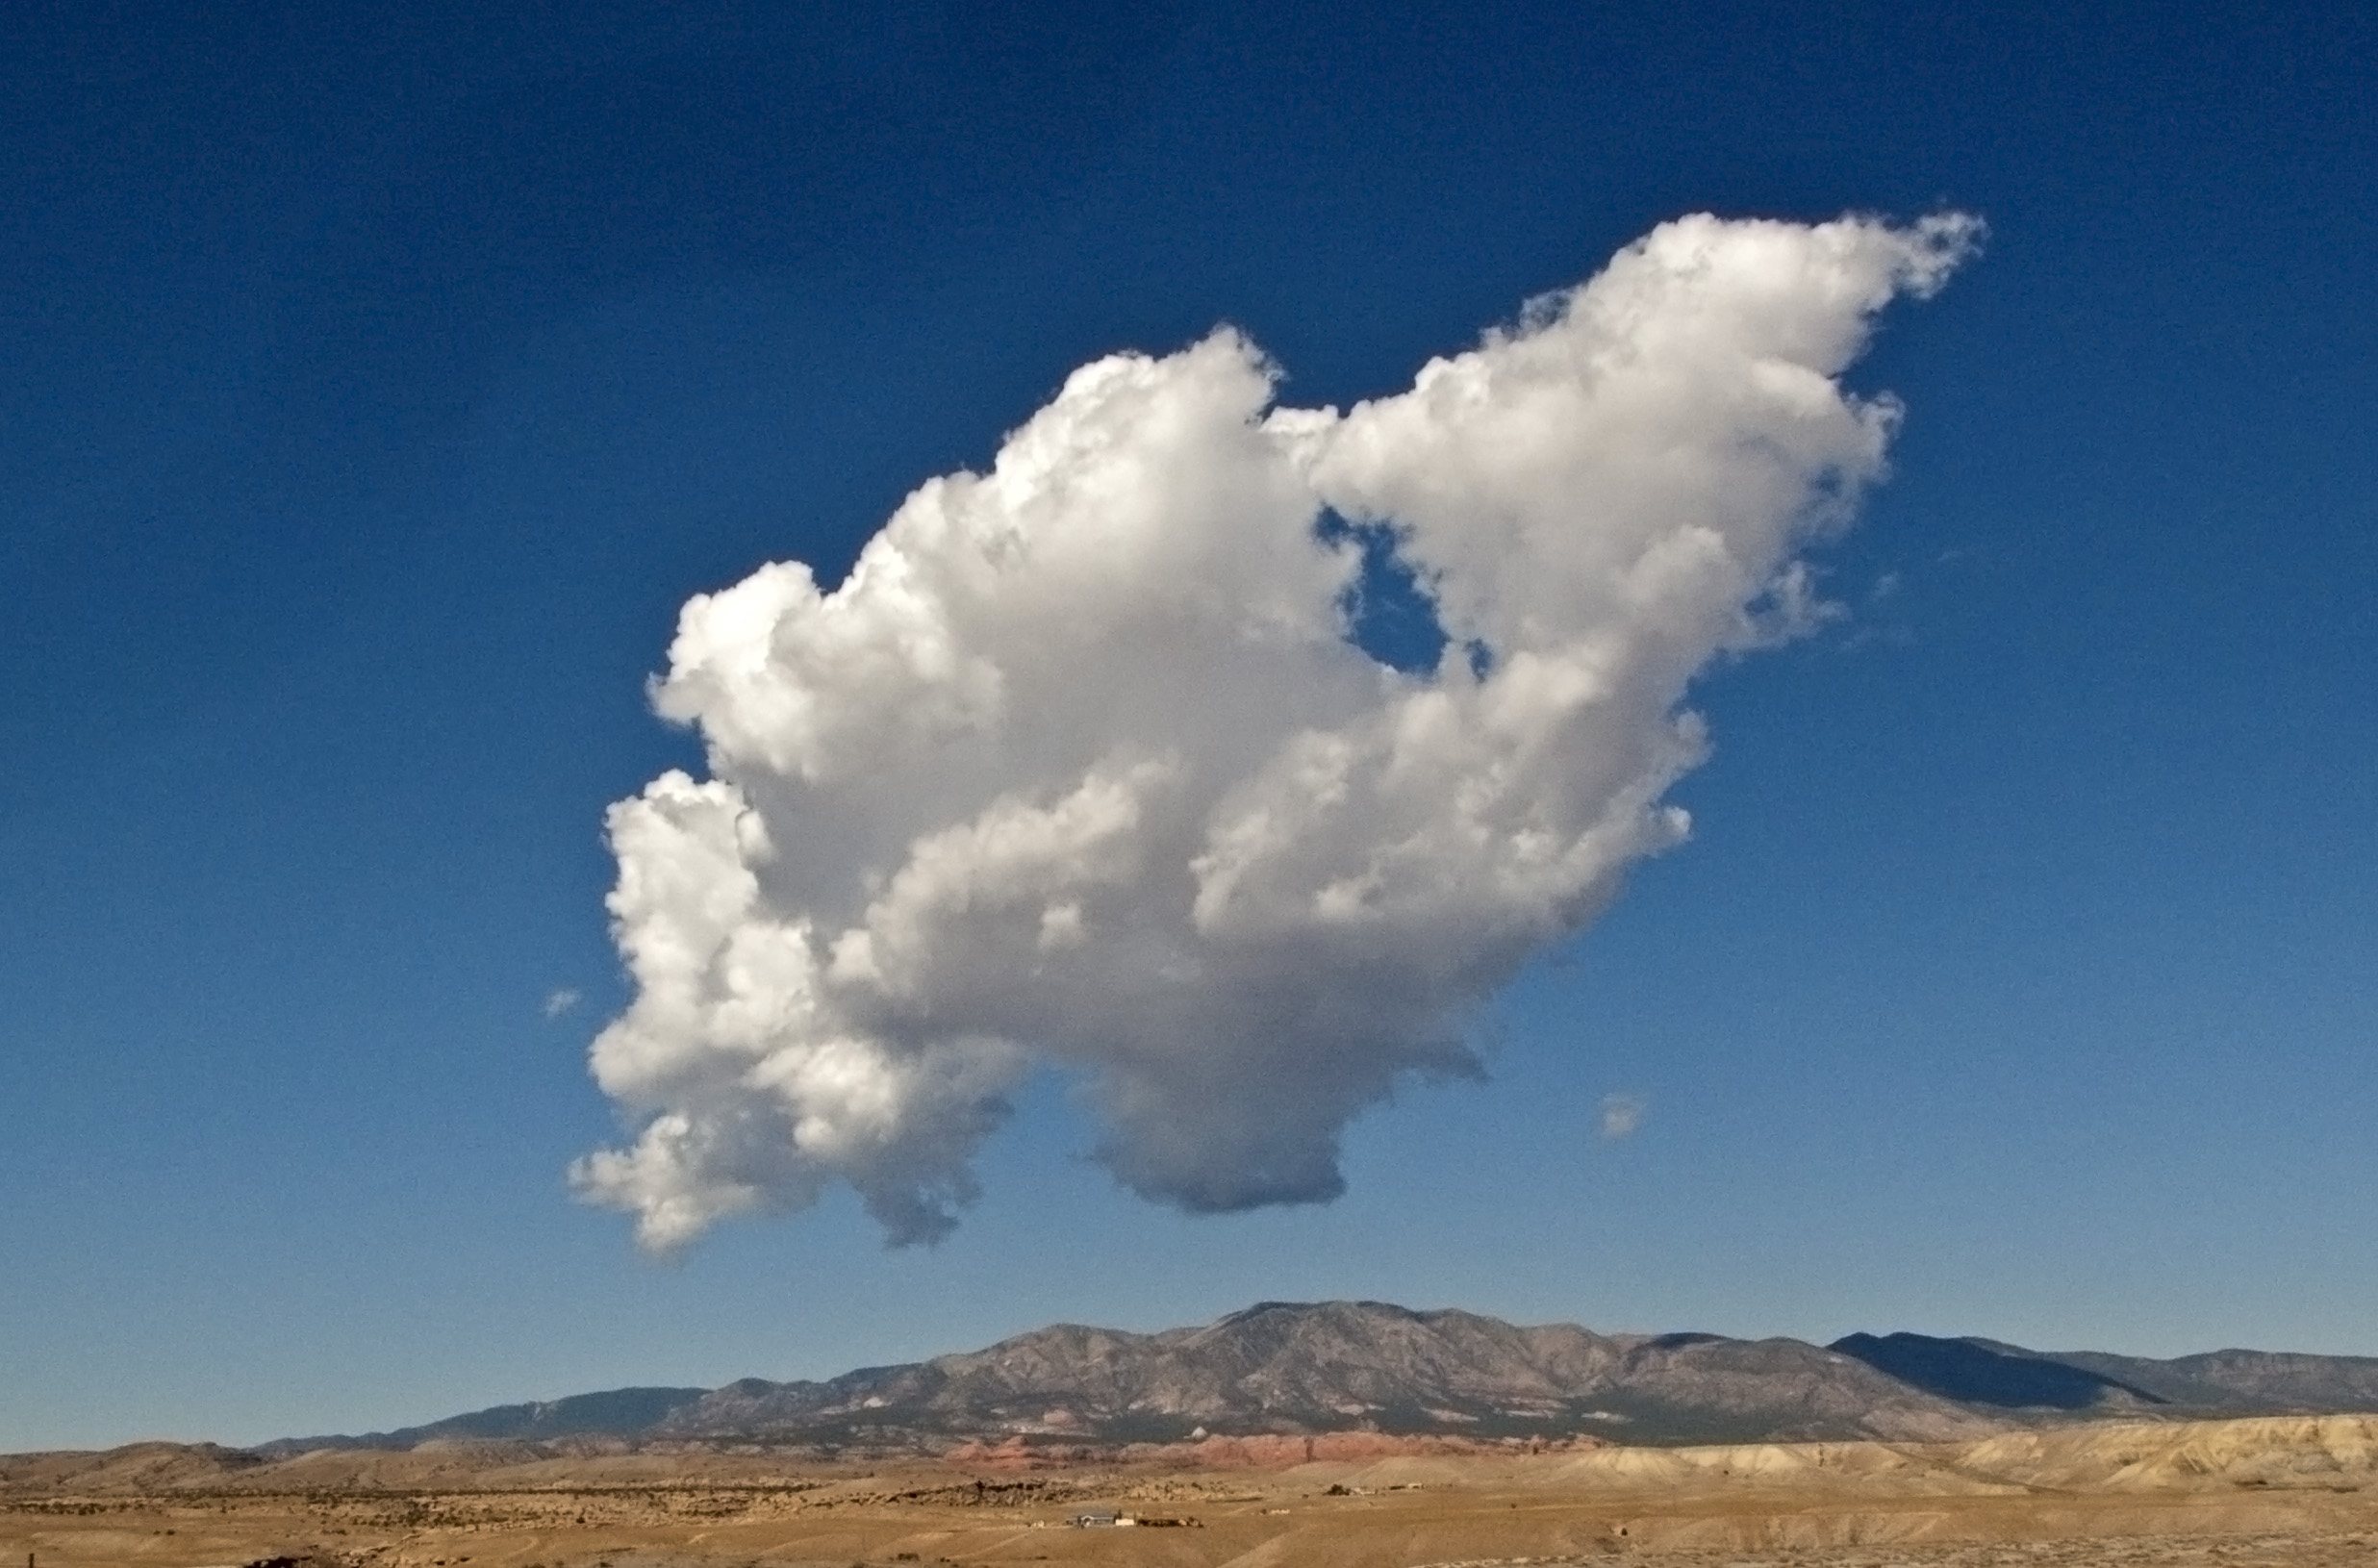
cloud, sky, prairie, cumulus, plain, plateau, southwest, landform, meteorological phenomenon, natural environment, geographical feature, atmosphere of earth, geological phenomenon